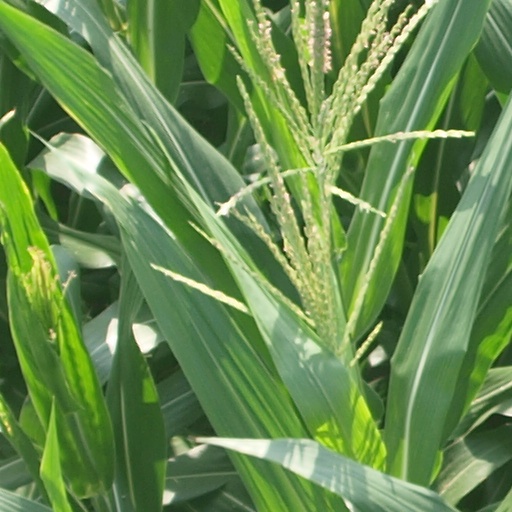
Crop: maize; corn